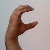
The image shows a hand gesture representing the letter 'C' in Indian Sign Language.